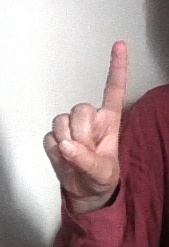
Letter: bb